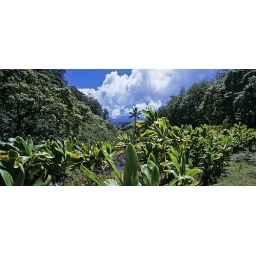
Garden in the coastal mountains on the road to Hana in Maui, Hawaii.